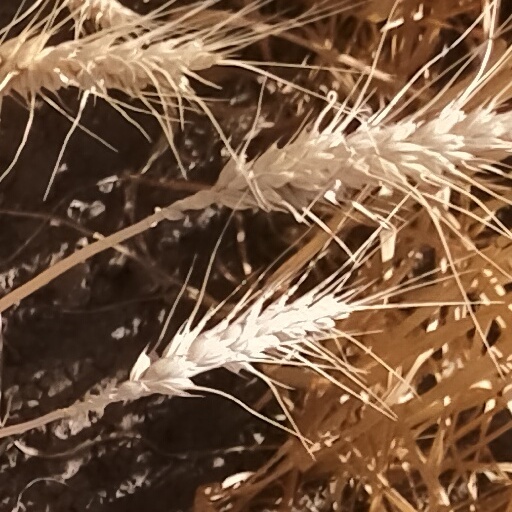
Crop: wheat